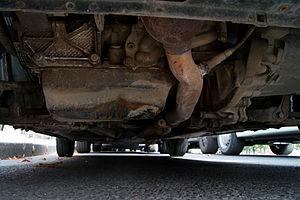
Carter enfoncé après un impact sur une piste finlandaise